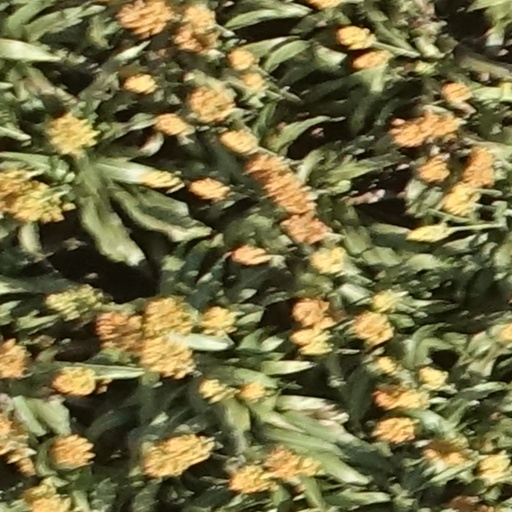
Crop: sorghum